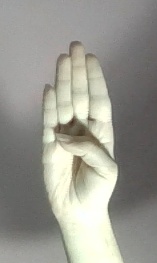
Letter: kaaf